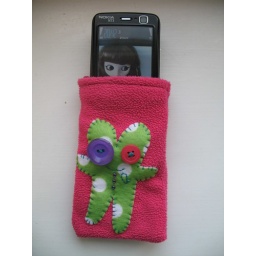
to stop my phone screen getting scratched and mashed in my bag